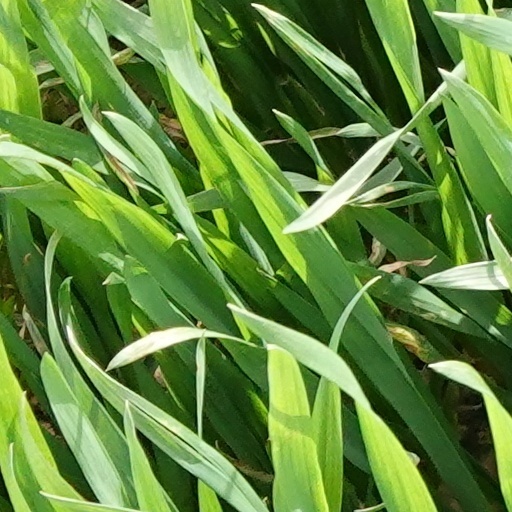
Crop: wheat